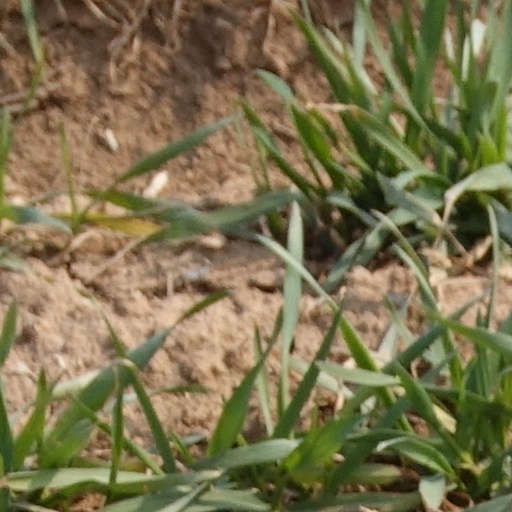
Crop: wheat